Child Bride

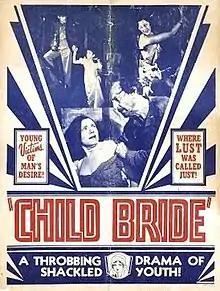
Theatrical release poster

Child Bride, also known as Child Brides, Child Bride of the Ozarks and Dust to Dust (US reissue titles), is a 1938 American drama film written and directed by Harry Revier, and produced by Raymond L. Friedgen. It was promoted as educational in an attempt to draw attention to the lack of laws banning child marriage in many states.